Niino Station

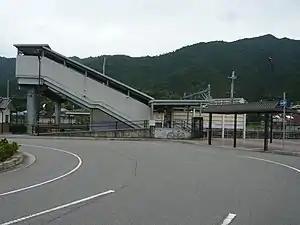
Niino Station, August 2007

is a passenger railway station located in the town of Kamikawa, Kanzaki District, Hyōgo Prefecture, Japan, operated by West Japan Railway Company (JR West).